Tripp Vinson

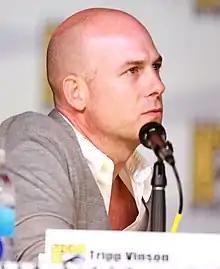
Vinson in July 2013

Tripp Vinson is an American film producer. He is best known for producing the films "Baywatch", "San Andreas", "", "The Guardian", "The Number 23", "Red Dawn", and "".